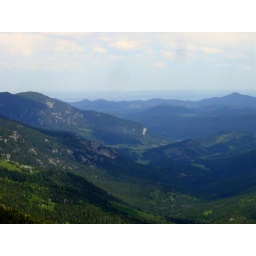
The valley and distant mountains in June are green from the melting snow.